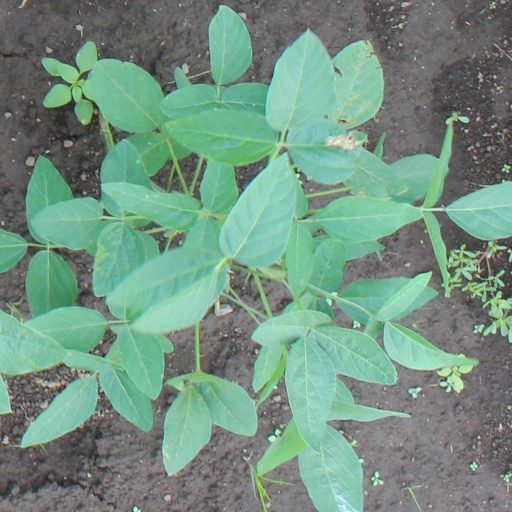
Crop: soybean